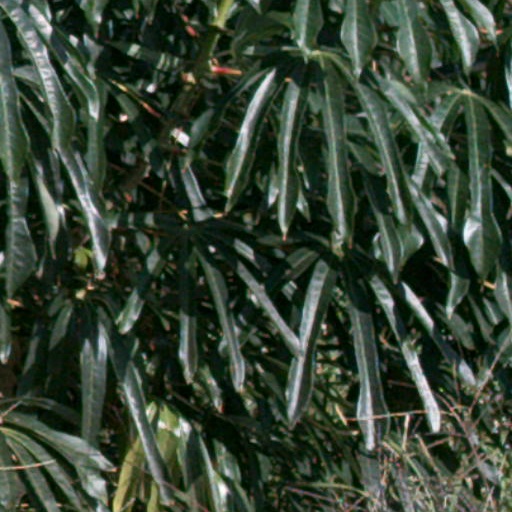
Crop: cassava